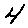
Label: 4